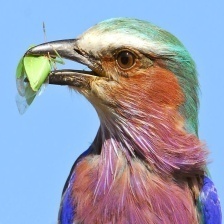
Species: LILAC ROLLER
Scientific name: CORACIAS CAUDATUS